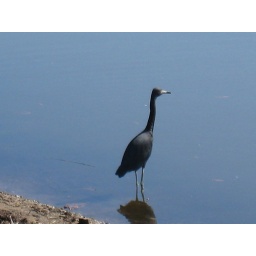
another water bird in pond